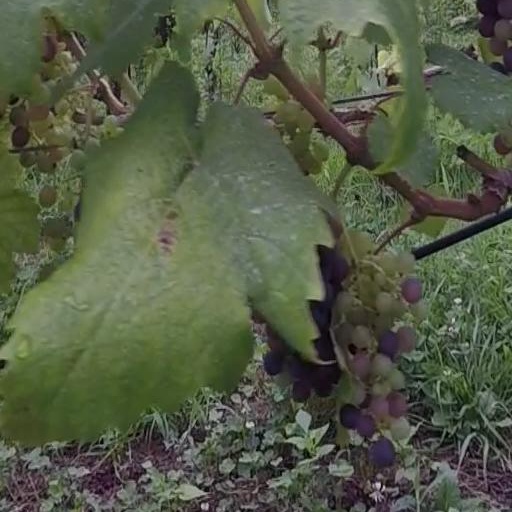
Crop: grape